William Coulson (surgeon)

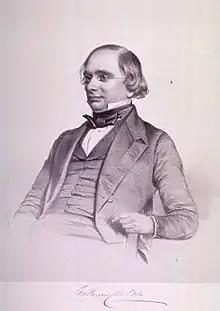
William Coulson, engraving by Thomas Herbert Maguire, "ca" 1847–52

The younger son of Thomas Coulson, master painter in Devonport dockyard, he was born at Penzance; Walter Coulson was an elder brother. His father was a close friend of Sir Humphry Davy; his mother was Catherine Borlase. After receiving some classical education at the local grammar school, Coulson spent two years in Brittany (1816–18), studying the French language and literature. Having first been apprenticed to a Penzance surgeon, he entered Edward Grainger's School of Anatomy in the Borough, and attended St. Thomas's Hospital, where he became dresser to Frederick Tyrrell. He then studied in Berlin, where he knew the poet Thomas Campbell, and spent some months in Paris.